Answer in natural language. Which point is closer to the camera taking this photo, point A  or point B? Choose between the following options: A or B
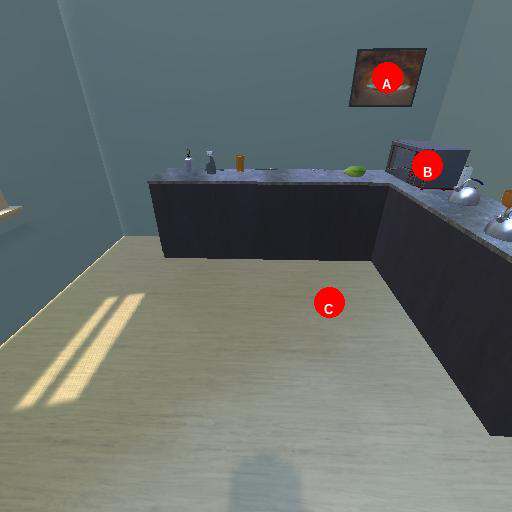
<answer>B</answer>